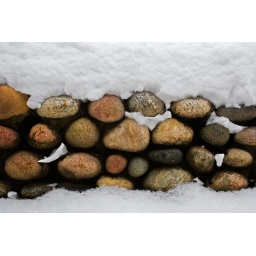
stone wall in snow